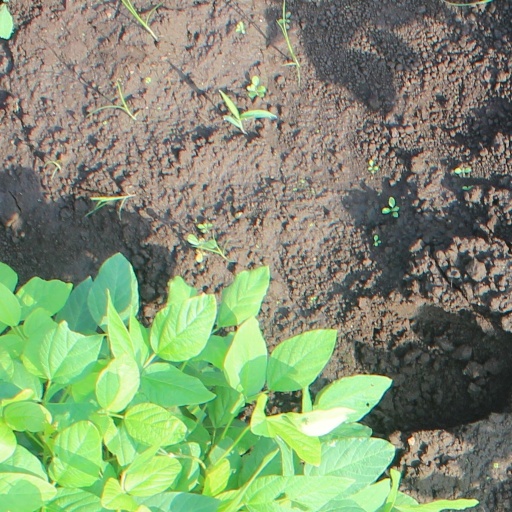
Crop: soybean